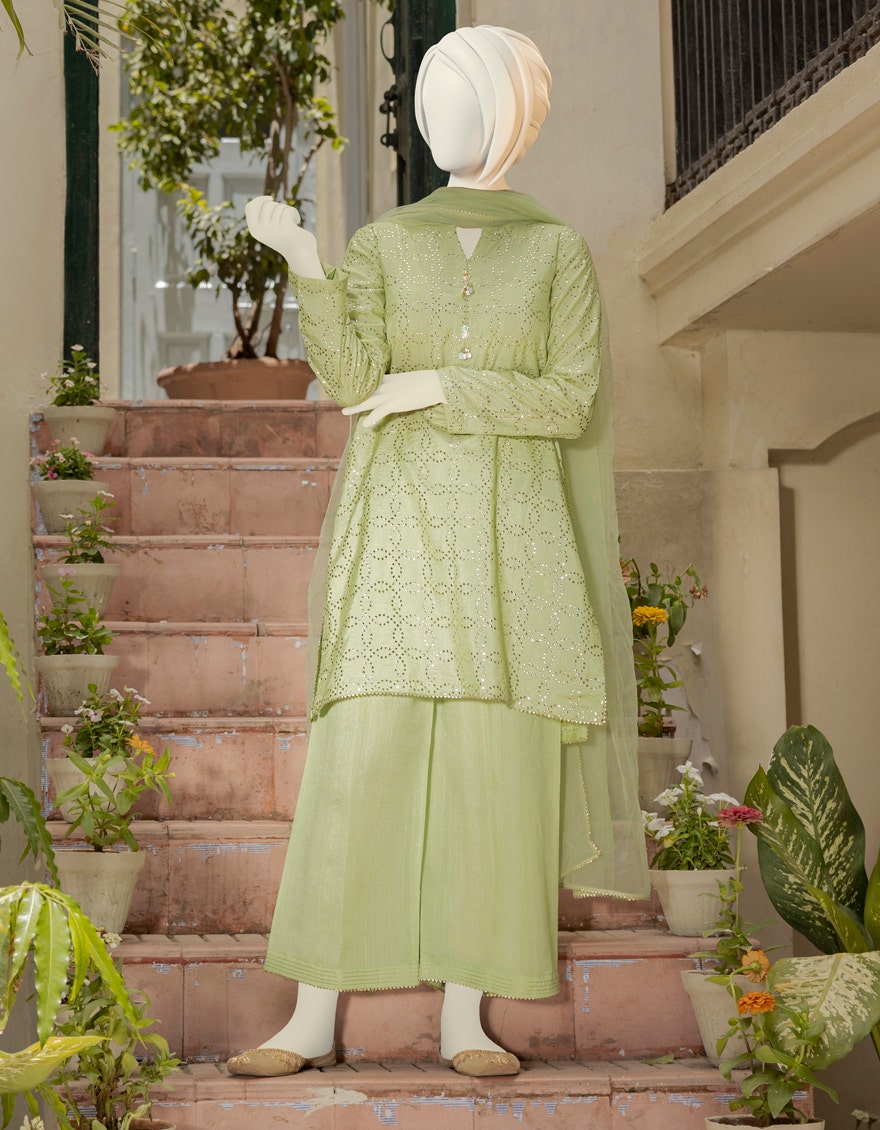
green khan embroidered salwar suit